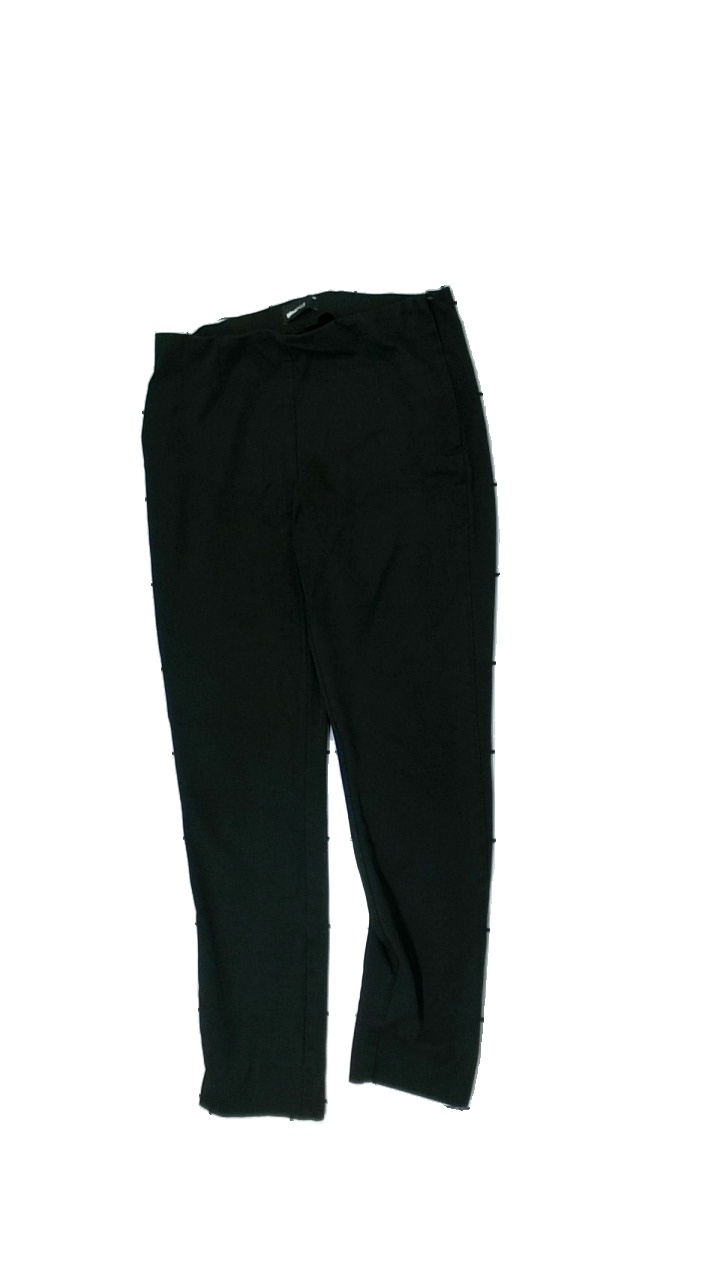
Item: Trousers (Ladies)
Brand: Gina Tricot
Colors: Black
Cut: Regular
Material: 62% polyester, 33% viscose
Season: All
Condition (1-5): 3
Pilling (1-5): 3
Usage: Export
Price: <50